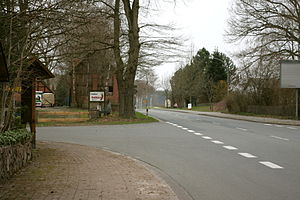
Eimke
Salzweder Straße i Eimke
Eimke er en kommune i den vestlige del af Samtgemeinde Suderburg i den sydvestlige del af Landkreis Uelzen i den nordøstlige del af den tyske delstat Niedersachsen, og en del af Metropolregion Hamburg. Kommunen har et areal på godt 82 km², og en befolkning på godt 800 mennesker.